Keyneton, South Australia

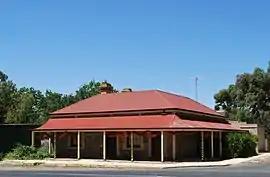
A building in Keyneton

Keyneton is a locality in South Australia. The town is in the Mid Murray Council local government area, north-east of the state capital, Adelaide.